Mid-August Lunch

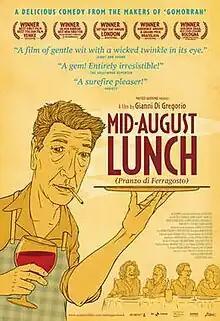
Theatrical movie poster

Mid-August Lunch (originally released as Pranzo di ferragosto) is a 2008 Italian comedy-drama and the directorial debut of Italian actor and screenwriter Gianni Di Gregorio. It was produced by Italian writer-director Matteo Garrone whose 2008 film Gomorrah was co-written by Di Gregorio. It currently is being distributed in the US by Zeitgeist Films. It was remade in 2024 as the Irish film "Four Mothers".